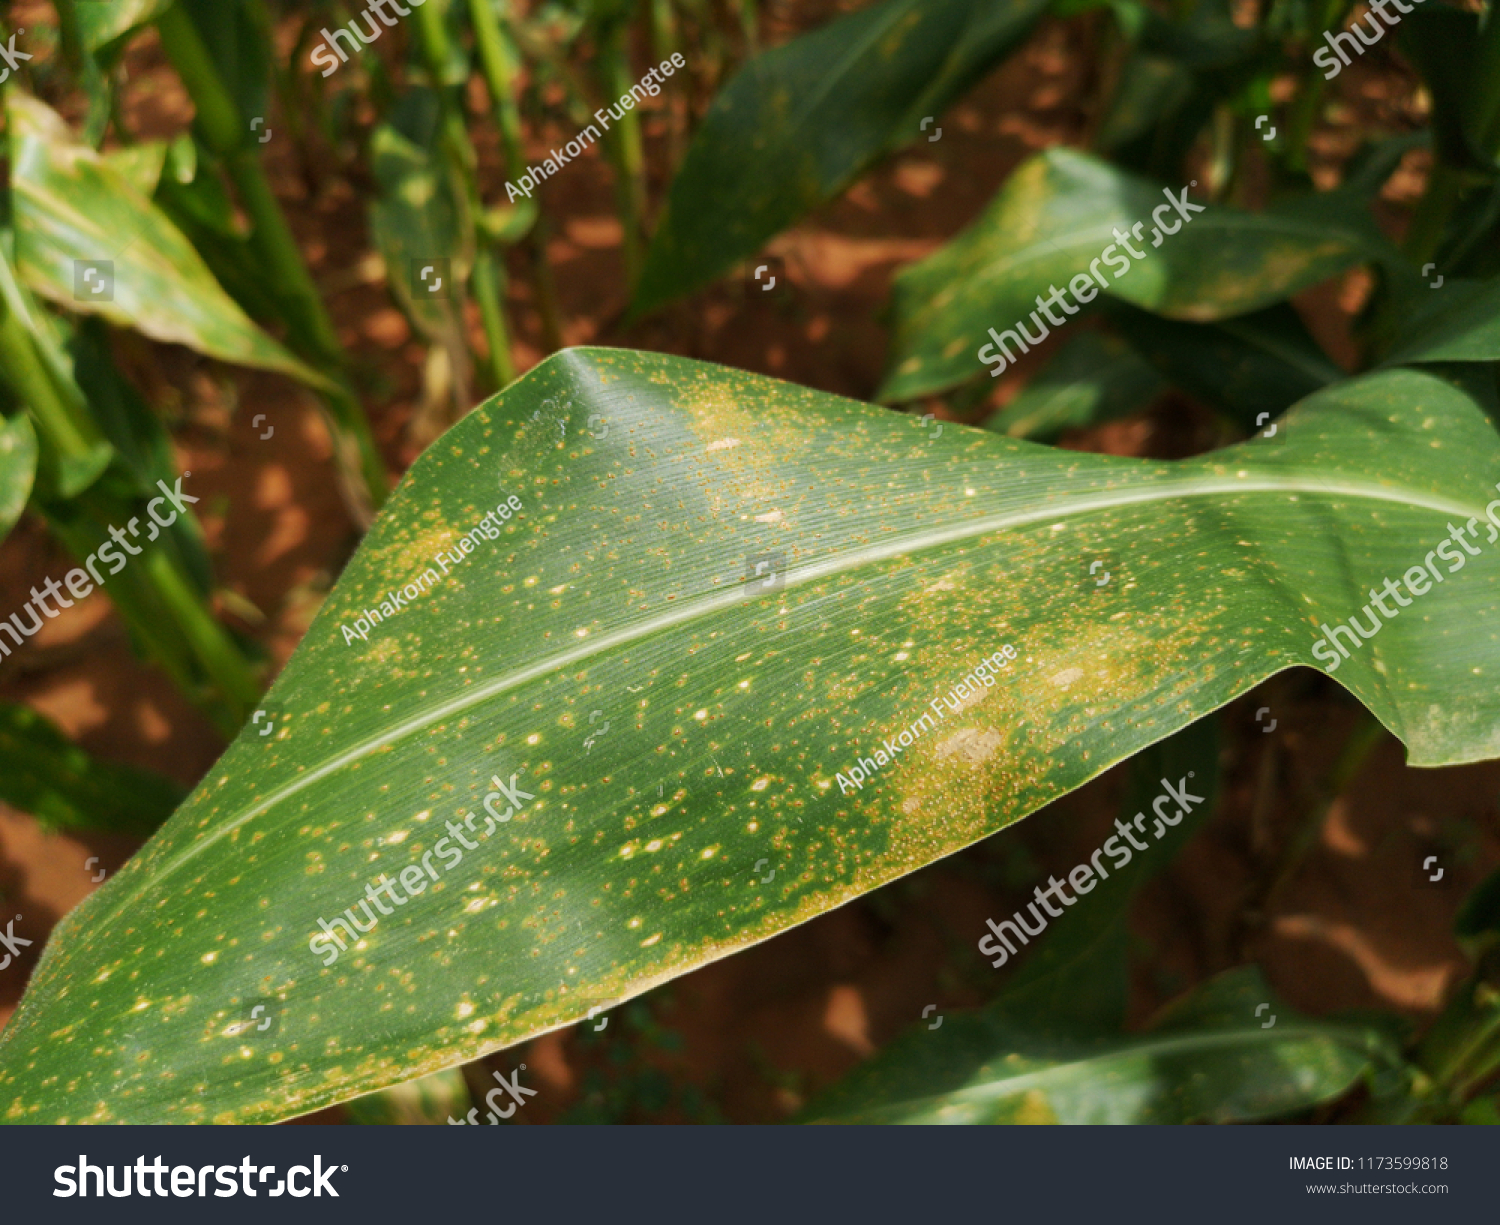
Plant: Corn
Disease: corn rust